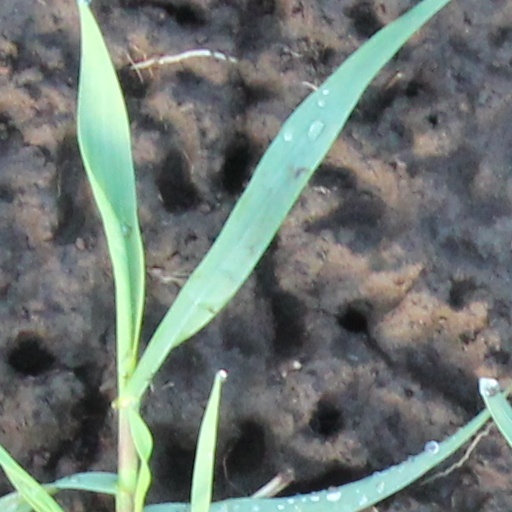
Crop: wheat